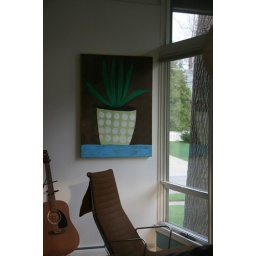
plant in pot